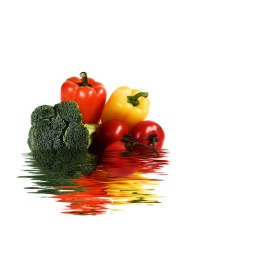
Medely of vegetables over white with water reflection